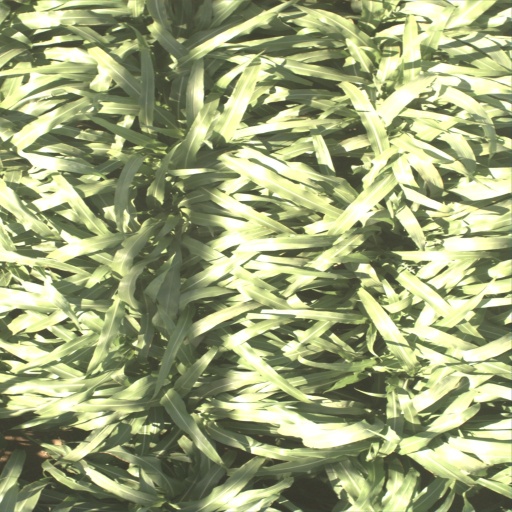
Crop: sorghum